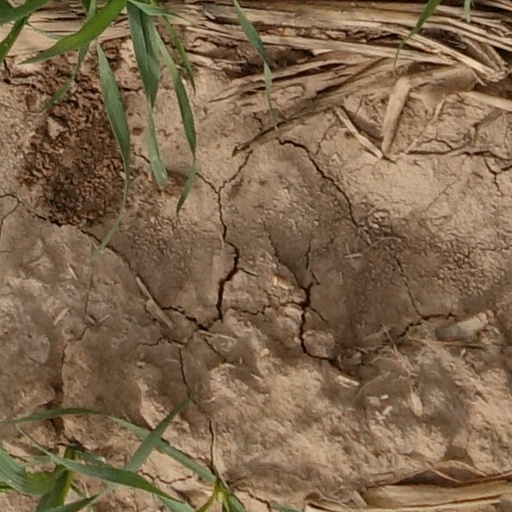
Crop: wheat